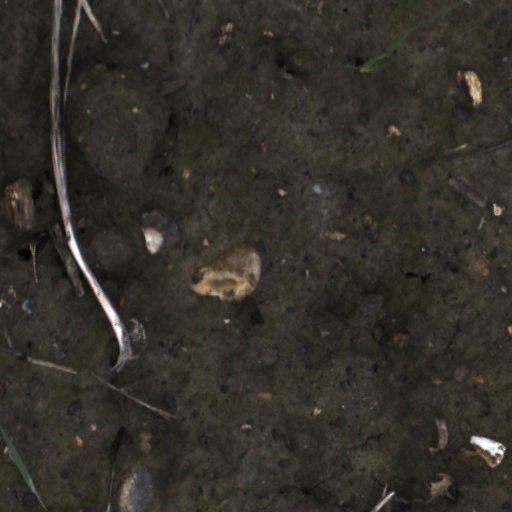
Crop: wheat